Felicity Jones

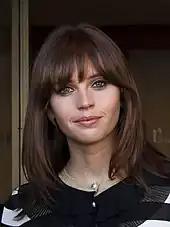
Jones at the 2016 Toronto International Film Festival

Felicity Rose Hadley Jones (born 17 October 1983) is an English actress. She began her professional acting career as a child, appearing in "The Treasure Seekers" (1996) at age 12. She went on to play Ethel Hallow for one series of the television series "The Worst Witch" (1998). In 2008, she appeared in the Donmar Warehouse production of "The Chalk Garden".